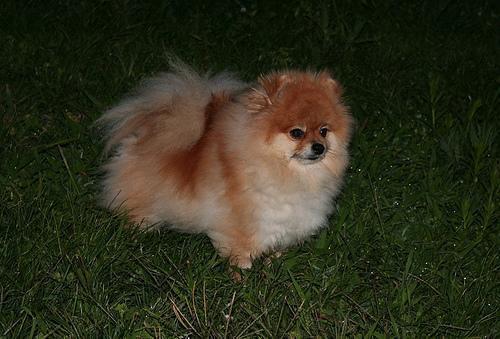
Pomeranian